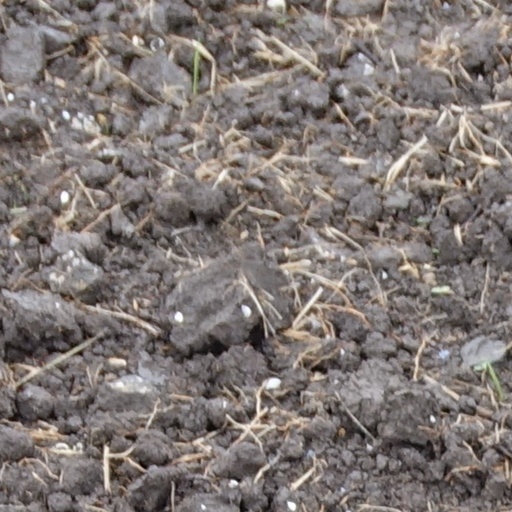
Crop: wheat